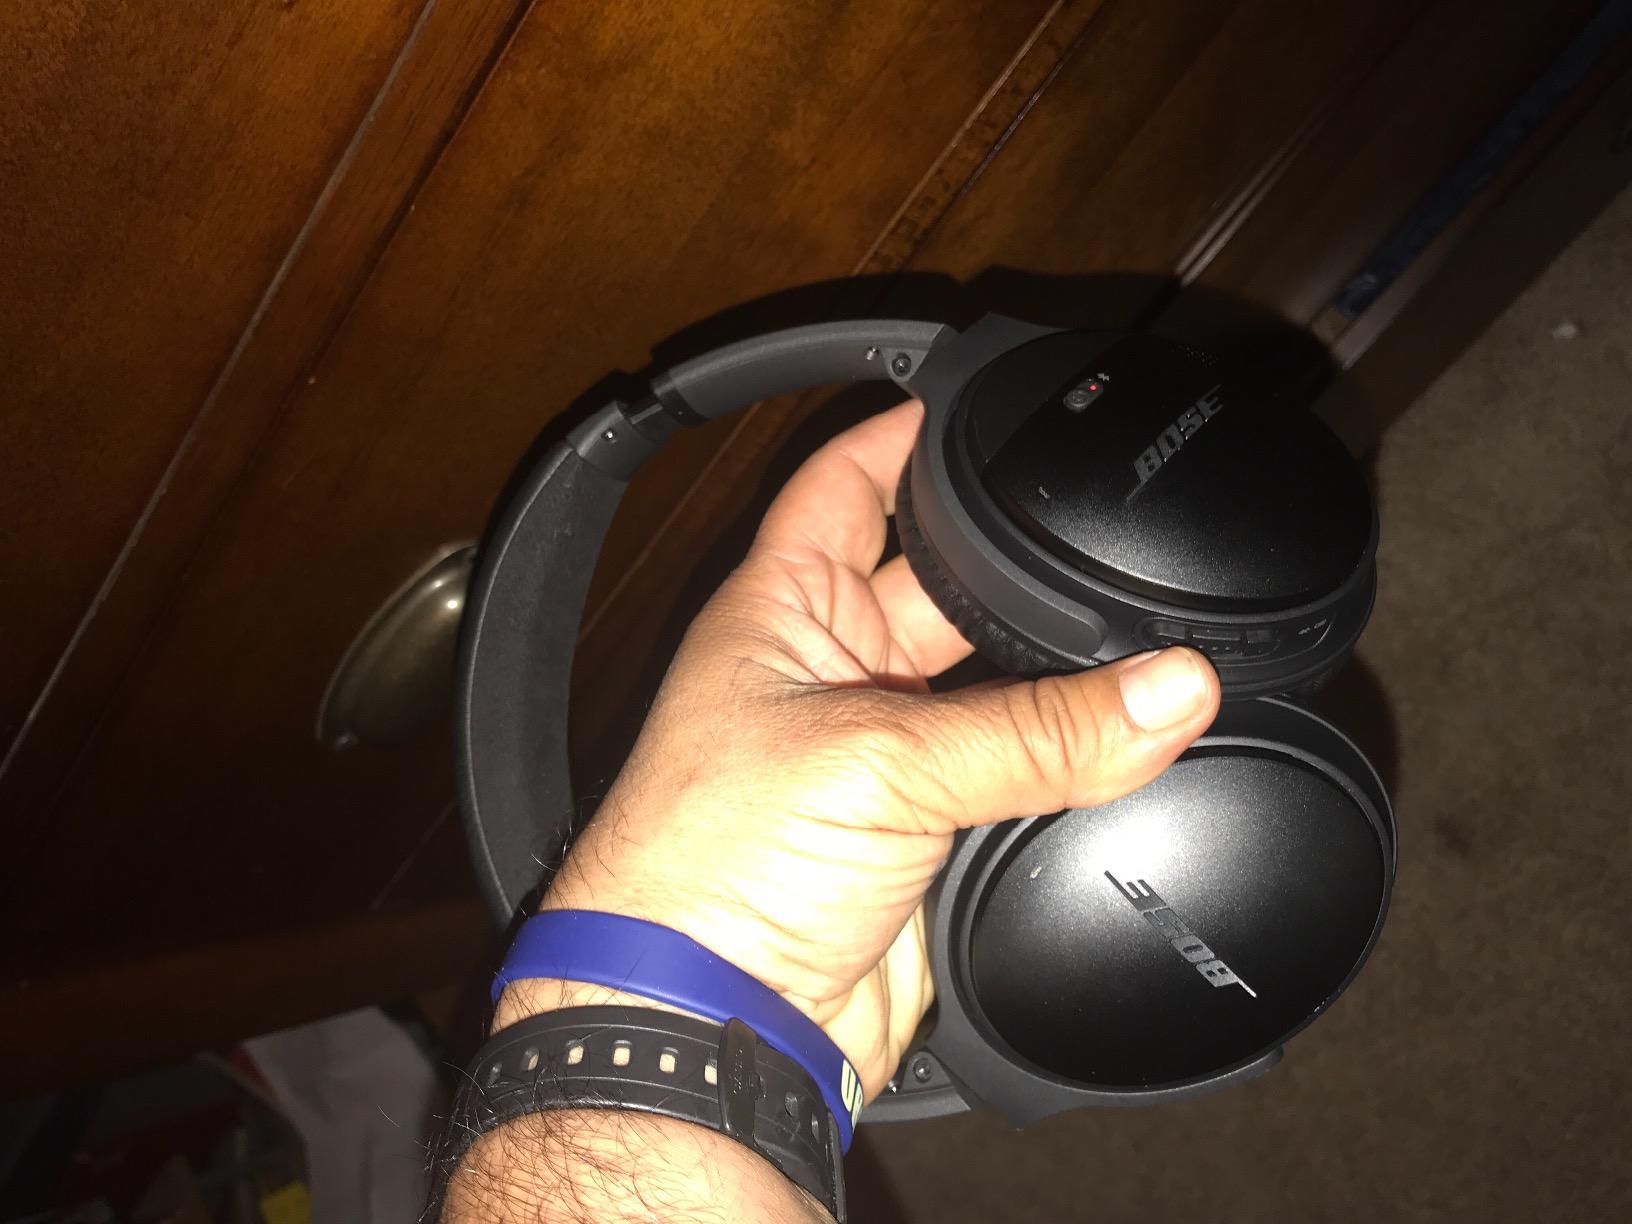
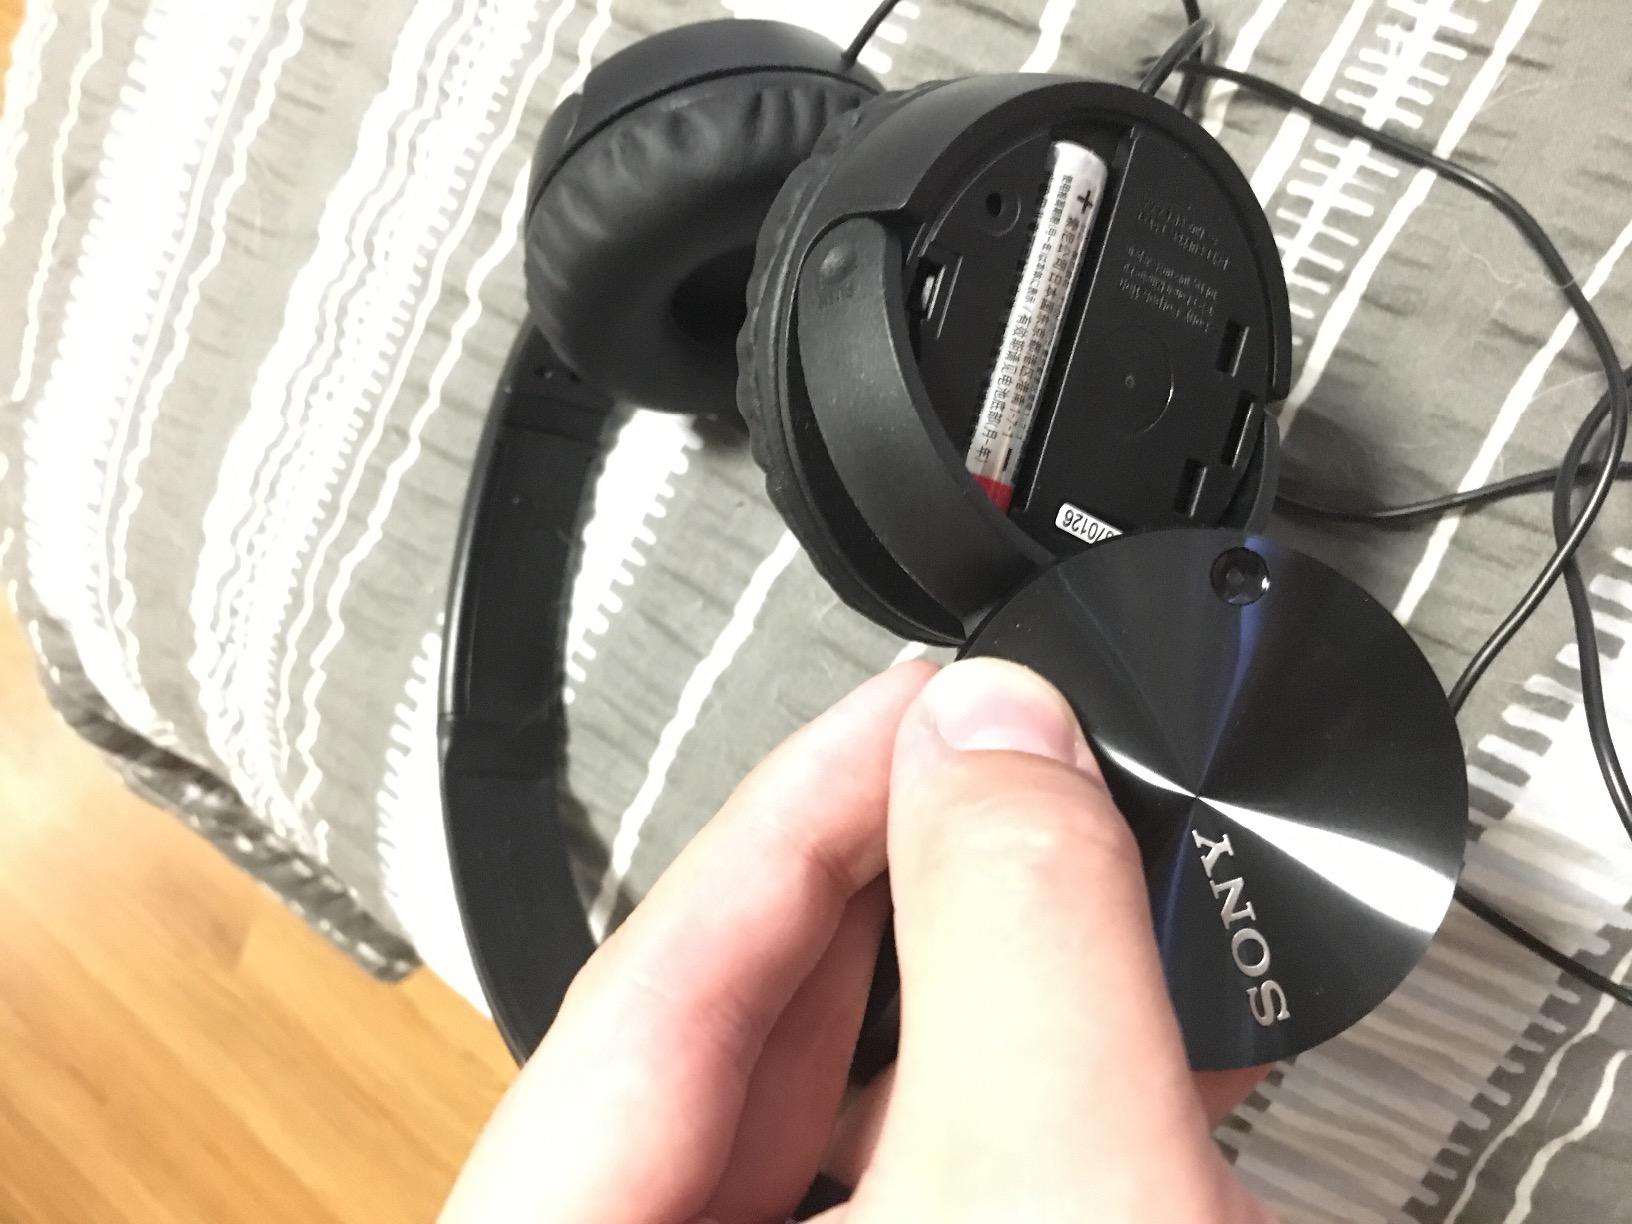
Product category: headphones
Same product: no